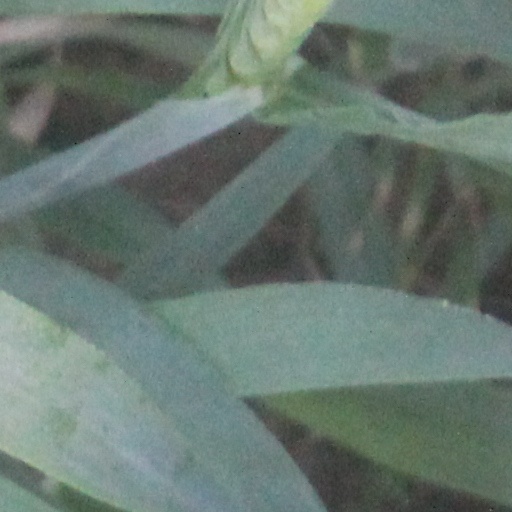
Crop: wheat